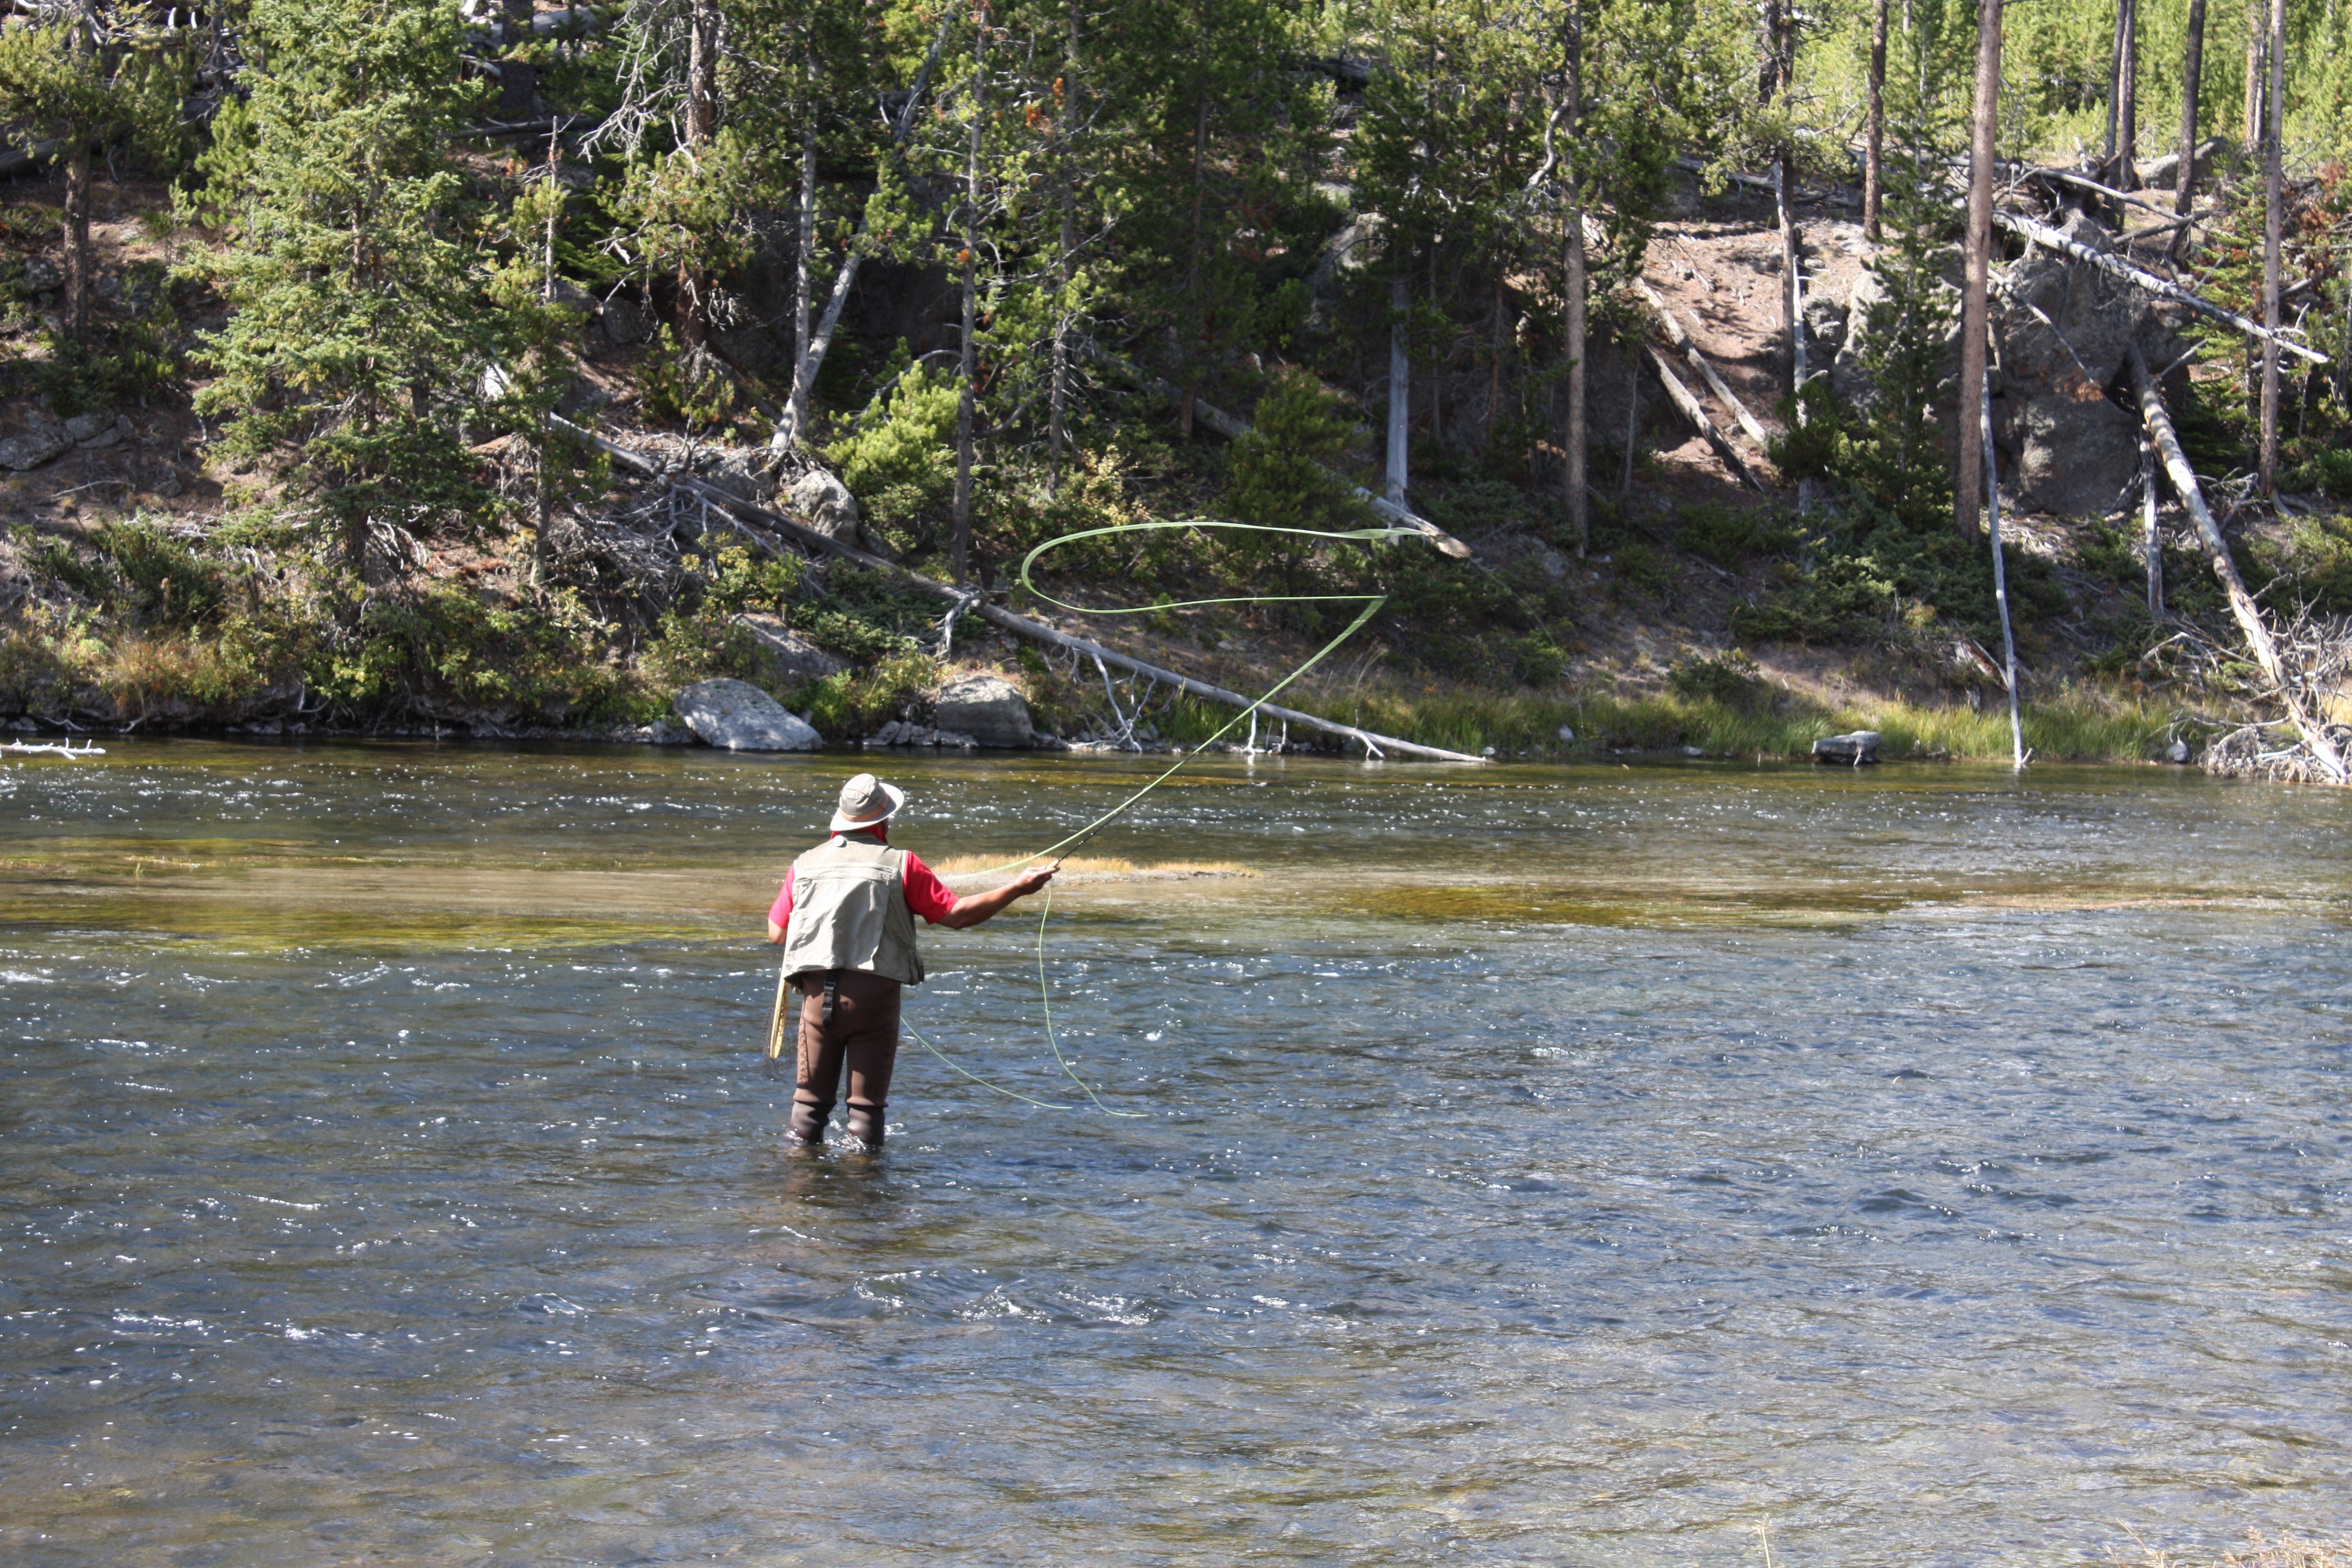
nature, river, recreation, flow, fishing, soothing, fly fishing, visser, outdoor recreation, recreational fishing